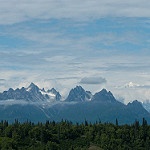
Label: mountain